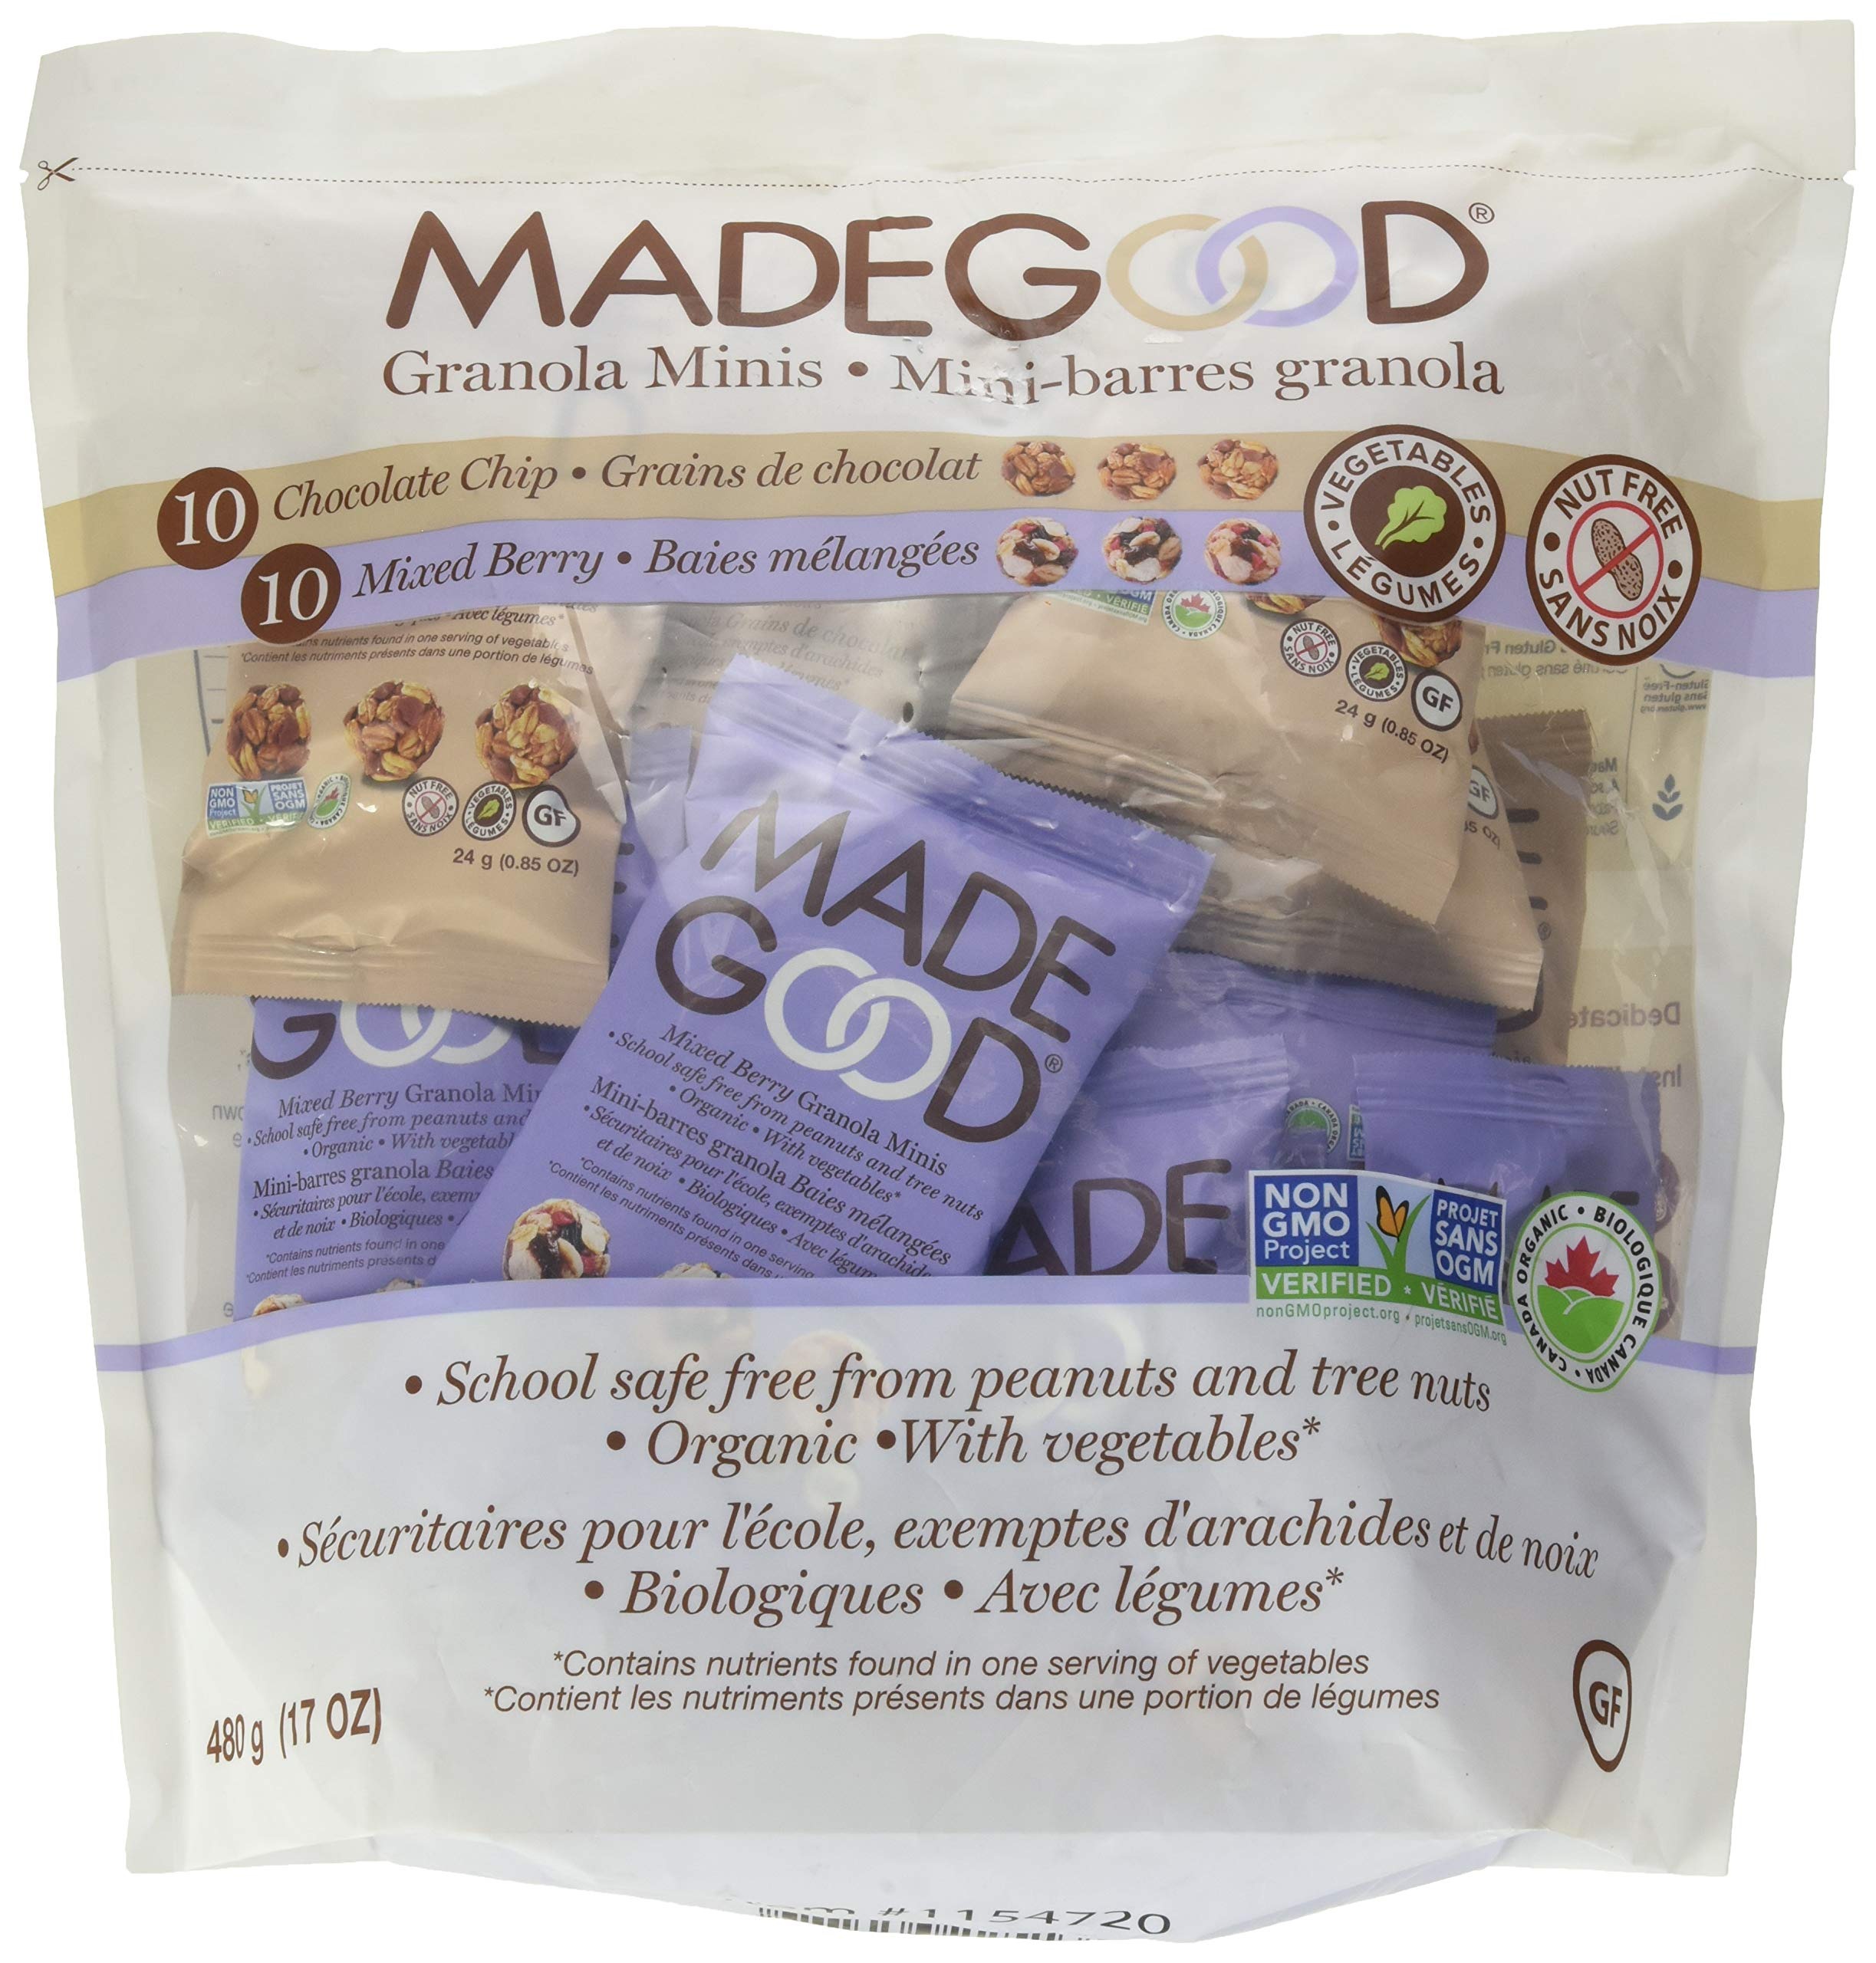
Item Name: Made Good Granola Bites 20 Minis, Nut Free, Organic, (2 Pack)
Value: 34.0
Unit: Ounce

Price: 21.29